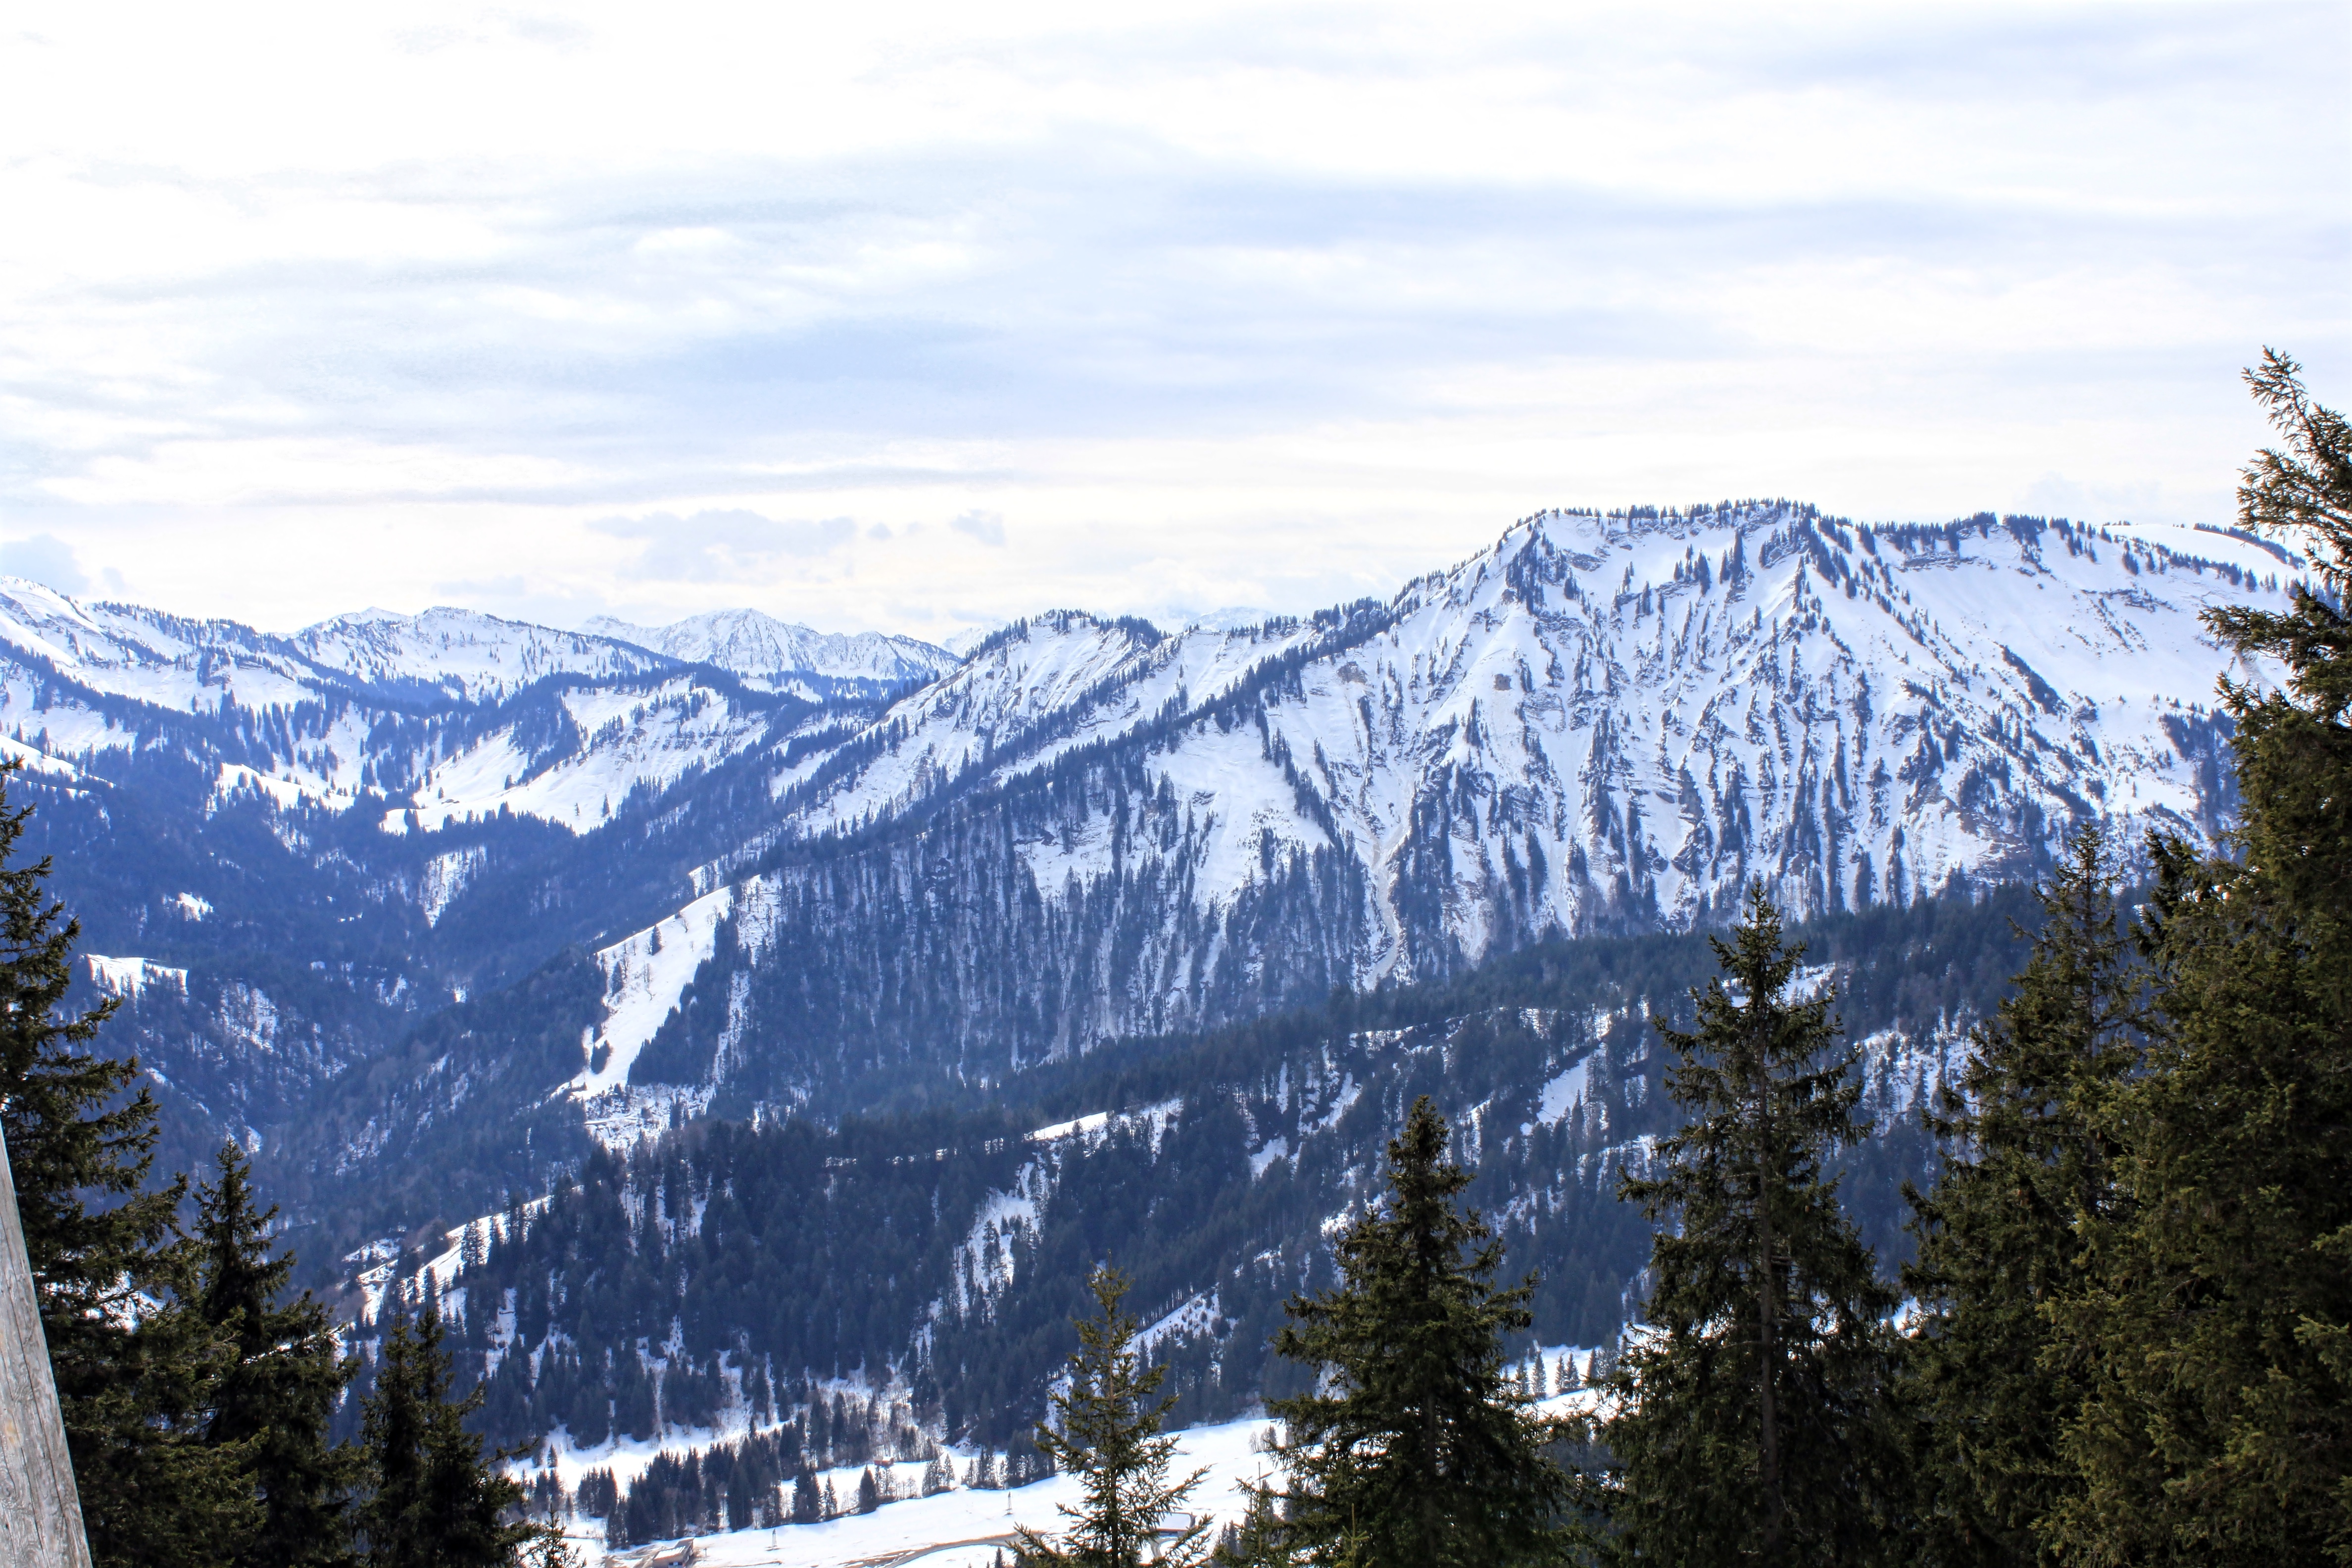
wilderness, mountain, snow, winter, mountain range, weather, season, ridge, alps, piste, landform, mountain pass, geographical feature, mountainous landforms, geological phenomenon